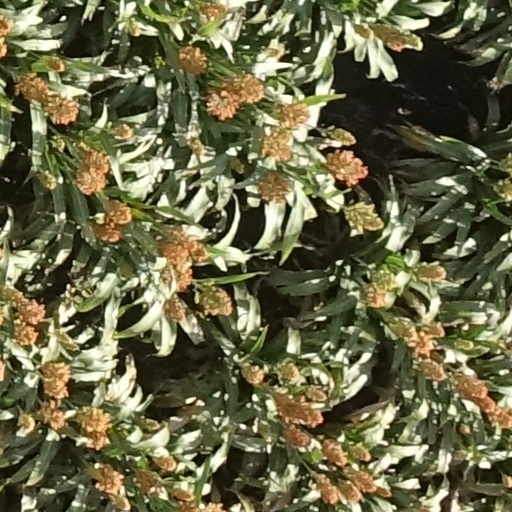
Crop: sorghum